Danny Osorio

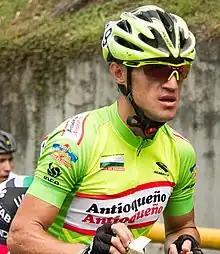
Osorio in 2018

Danny Alberto Osorio Calle (born 24 June 1988) is a Colombian road cyclist, who currently rides for UCI Continental team .